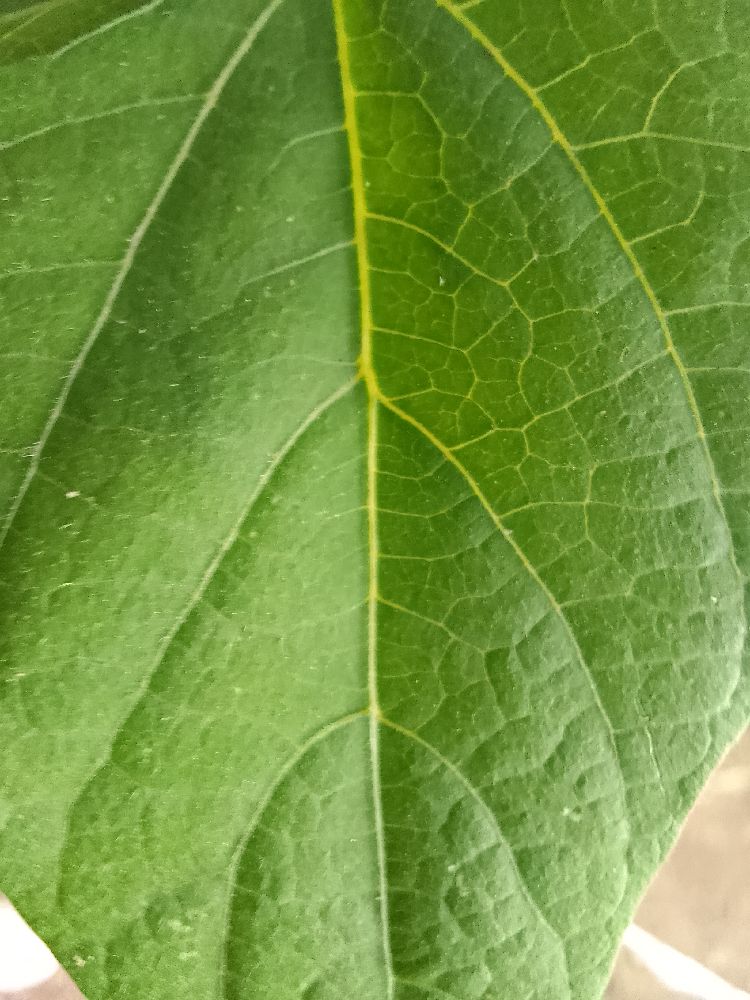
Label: healthy